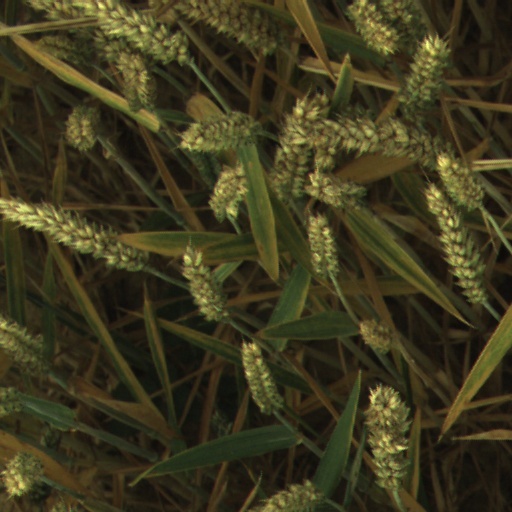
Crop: wheat